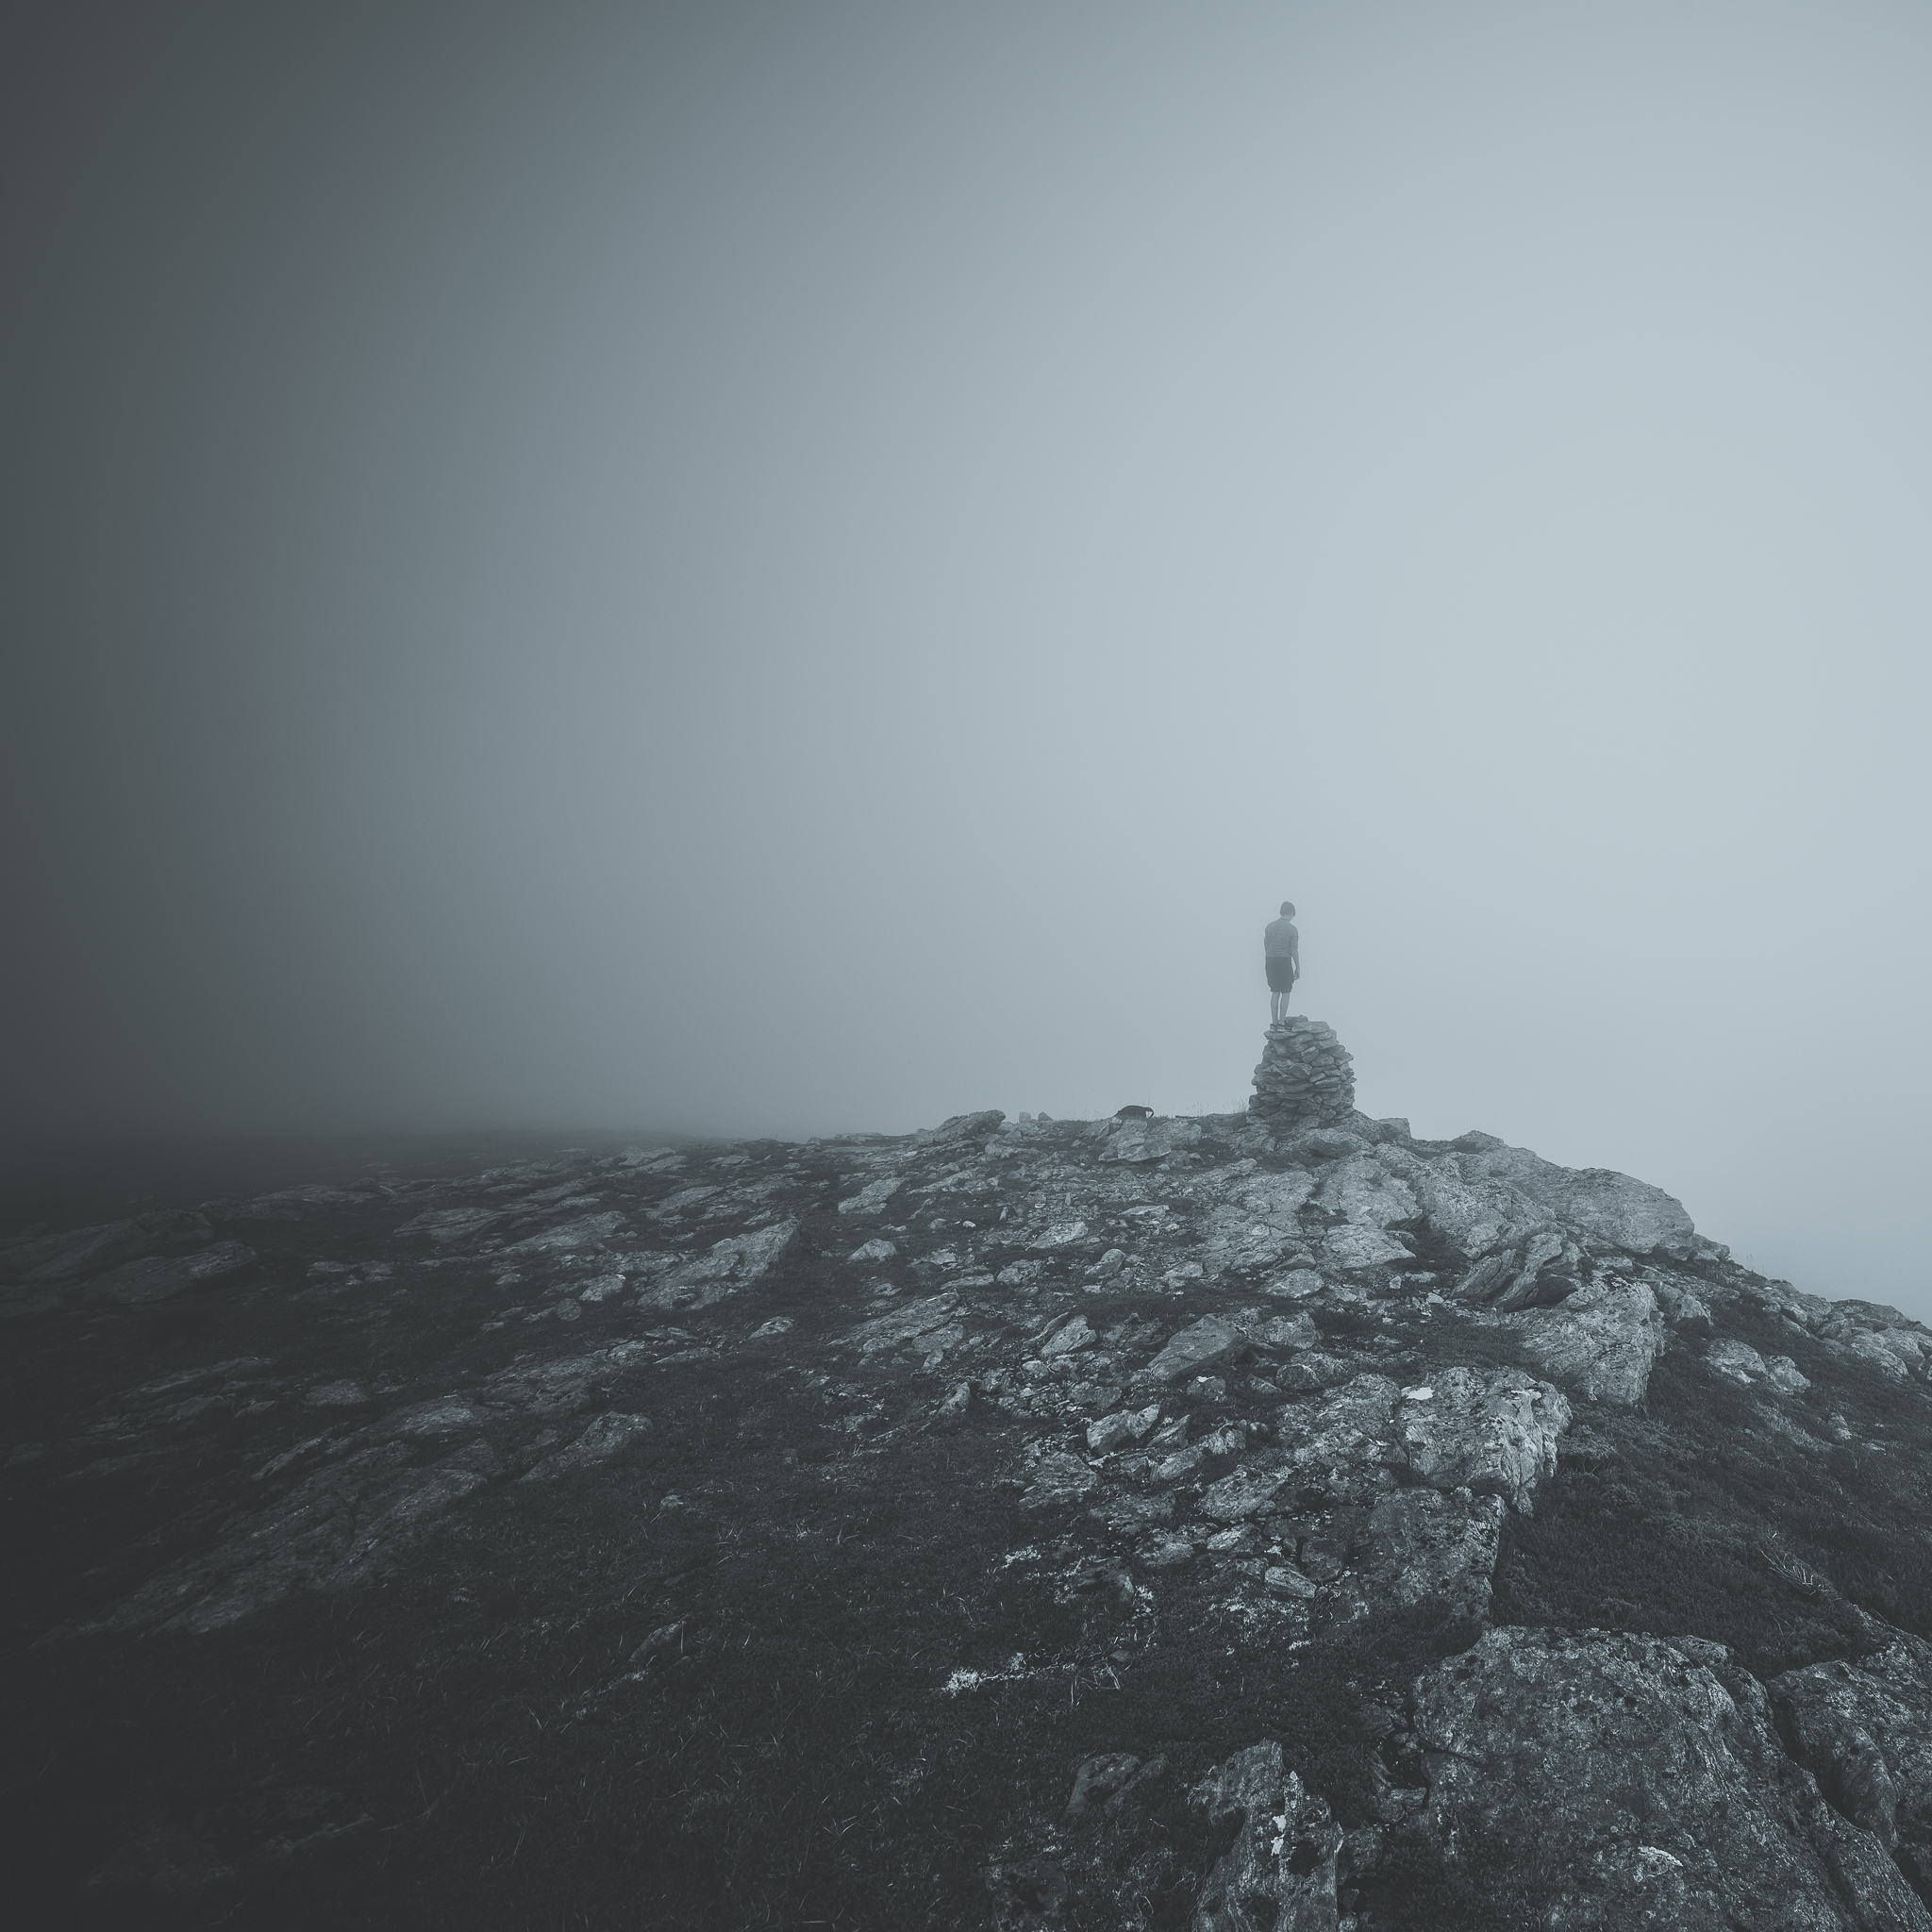
landscape, sea, coast, nature, rock, ocean, horizon, person, mountain, snow, cloud, black and white, lighthouse, fog, mist, morning, hill, wave, dawn, alone, tower, solo, weather, haze, rocky, monochrome, terrain, summit, rocks, outdoors, atmospheric phenomenon, atmosphere of earth